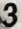
Number: 3